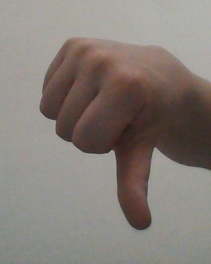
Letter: waw